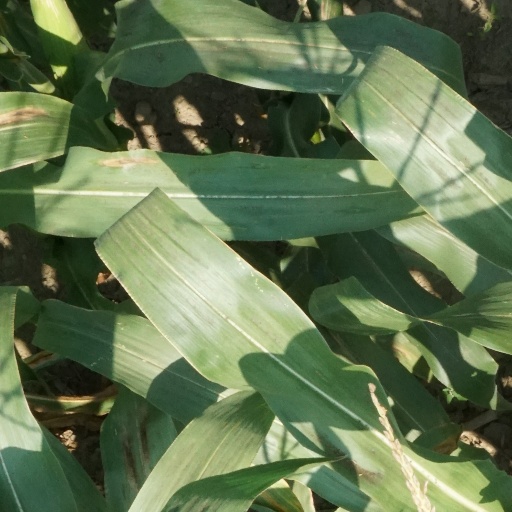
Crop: maize; corn